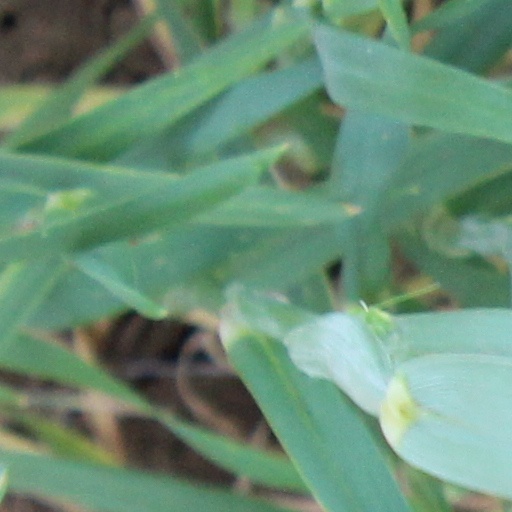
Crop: wheat